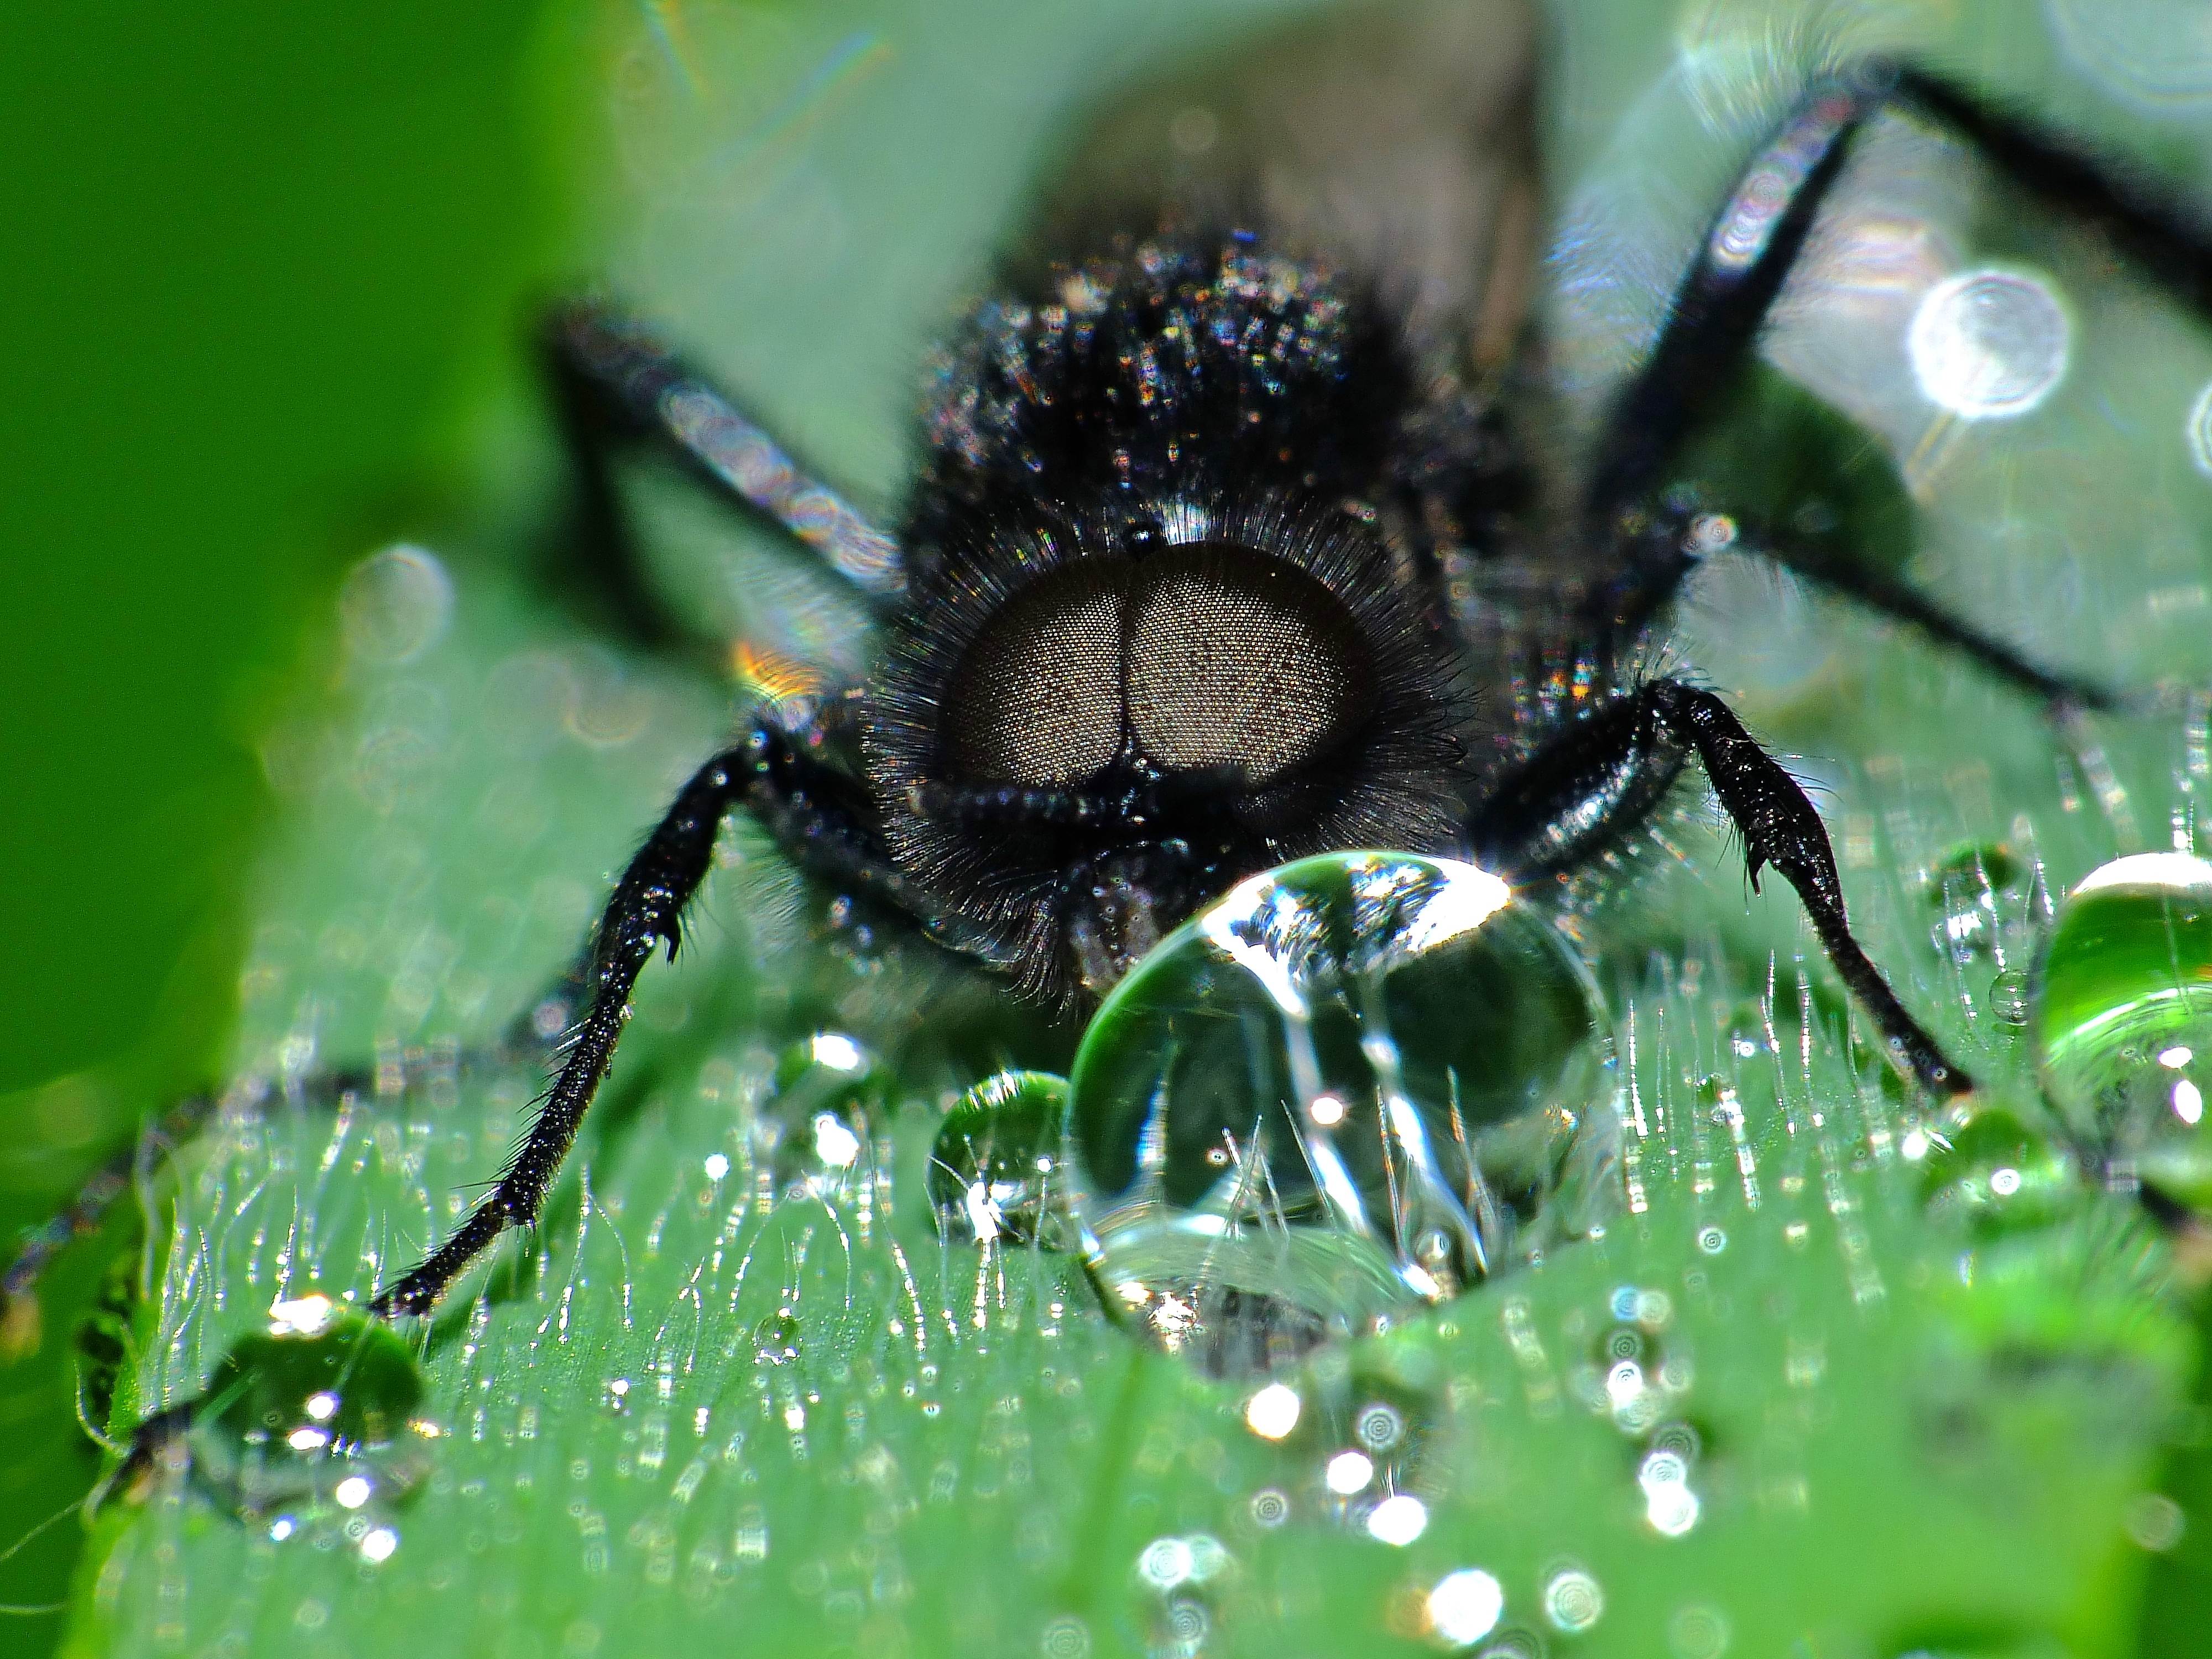
nature, photography, flower, fly, explore, green, insect, macro, explorer, fauna, invertebrate, close up, spider, animals, naturaleza, ggl1, gaby1, xovesphoto, animales, gphoto, raynox250, fujifilmxs1, macro photography, arthropod, leaf beetle, araneus, plant stem, membrane winged insect, orb weaver spider